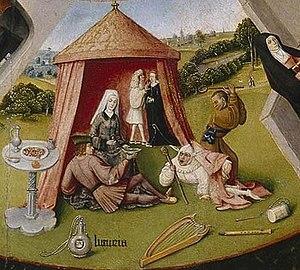
Les Sept Péchés capitaux et les Quatre Dernières Étapes humaines est un tableau attribué à Jérôme Bosch, réalisé vers 1500 ou ultérieurement. Huile sur panneau, le tableau représente une série de scènes circulaires. Il est actuellement exposé au Museo del Prado à Madrid.